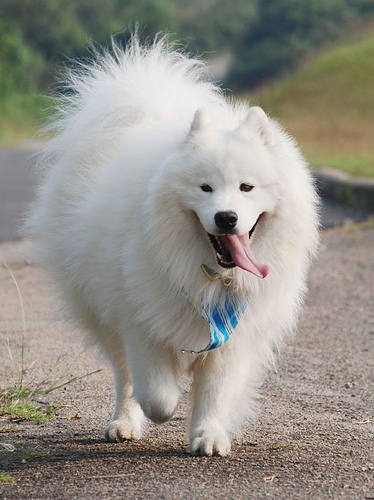
Animal: dog
Breed: samoyed